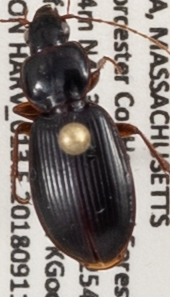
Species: Synuchus impunctatus
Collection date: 2018-09-11
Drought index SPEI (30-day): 0.556
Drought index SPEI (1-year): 0.934
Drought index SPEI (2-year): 0.88